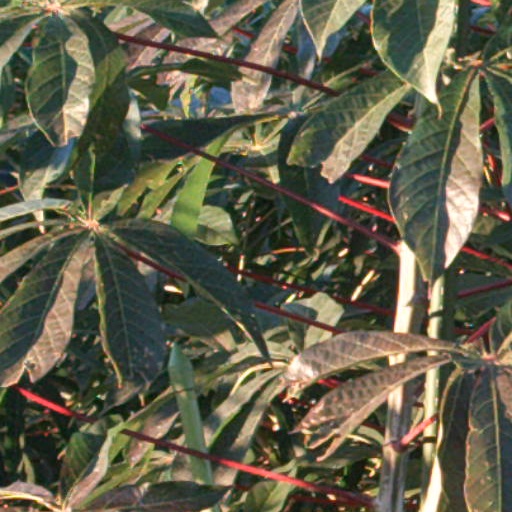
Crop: cassava